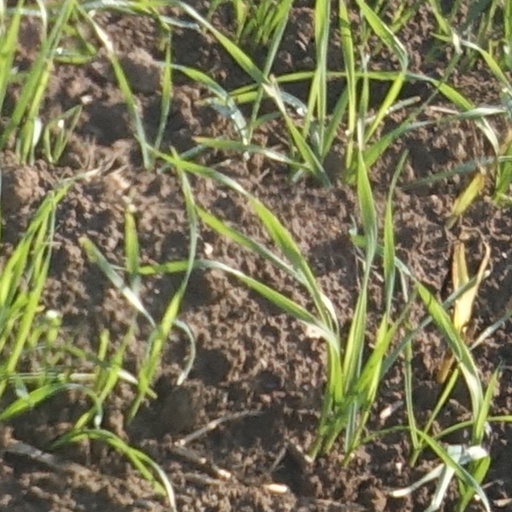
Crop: wheat